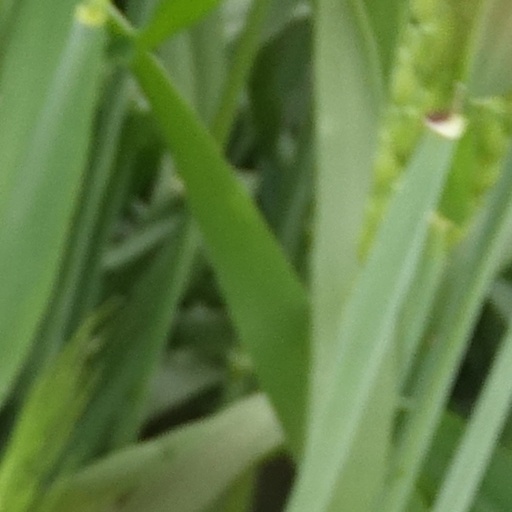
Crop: wheat